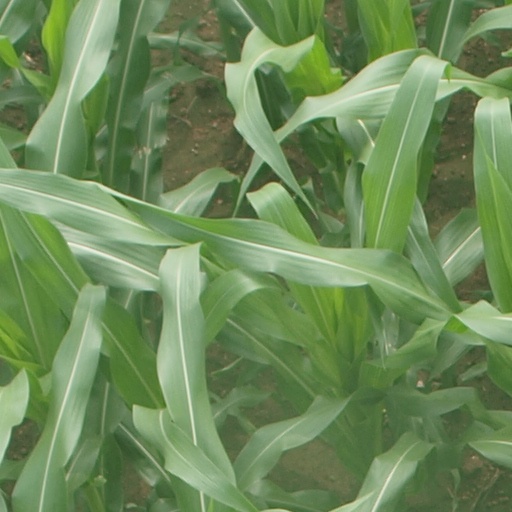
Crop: maize; corn